2019 UCI Road World Championships – Men's road race

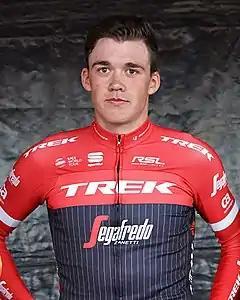
Mads Pedersen ("pictured in 2017") won the race for Denmark.

149 riders failed to finish, while South Africa's Jay Thomson and Ukraine's Mark Padun failed to start.